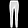
Label: Trouser